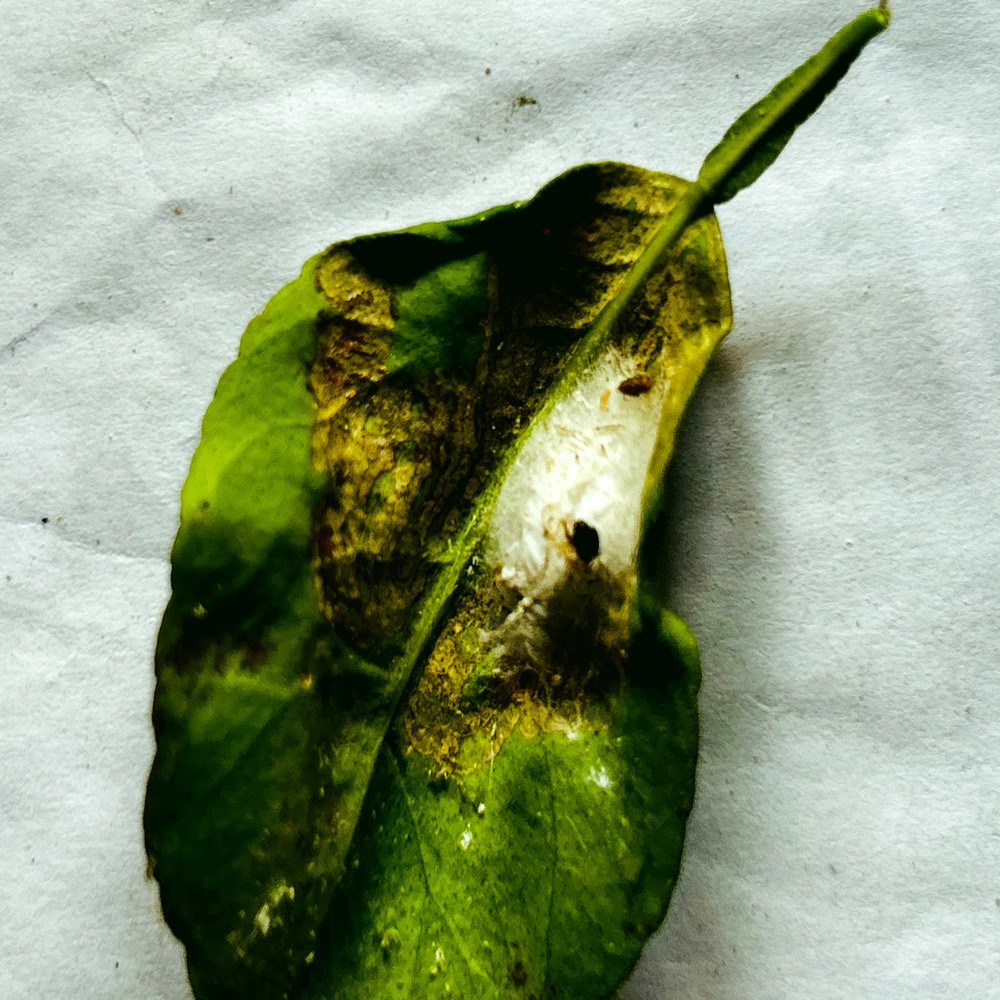
Label: Spider Mites